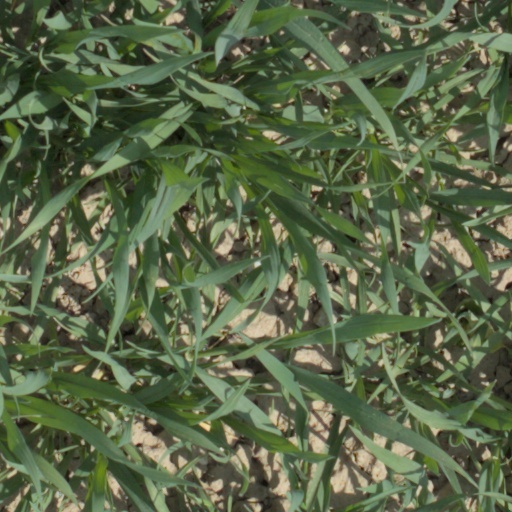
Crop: wheat